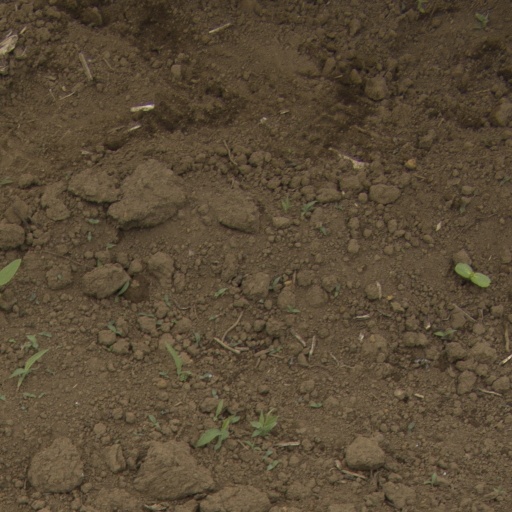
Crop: Jerusalem artichoke